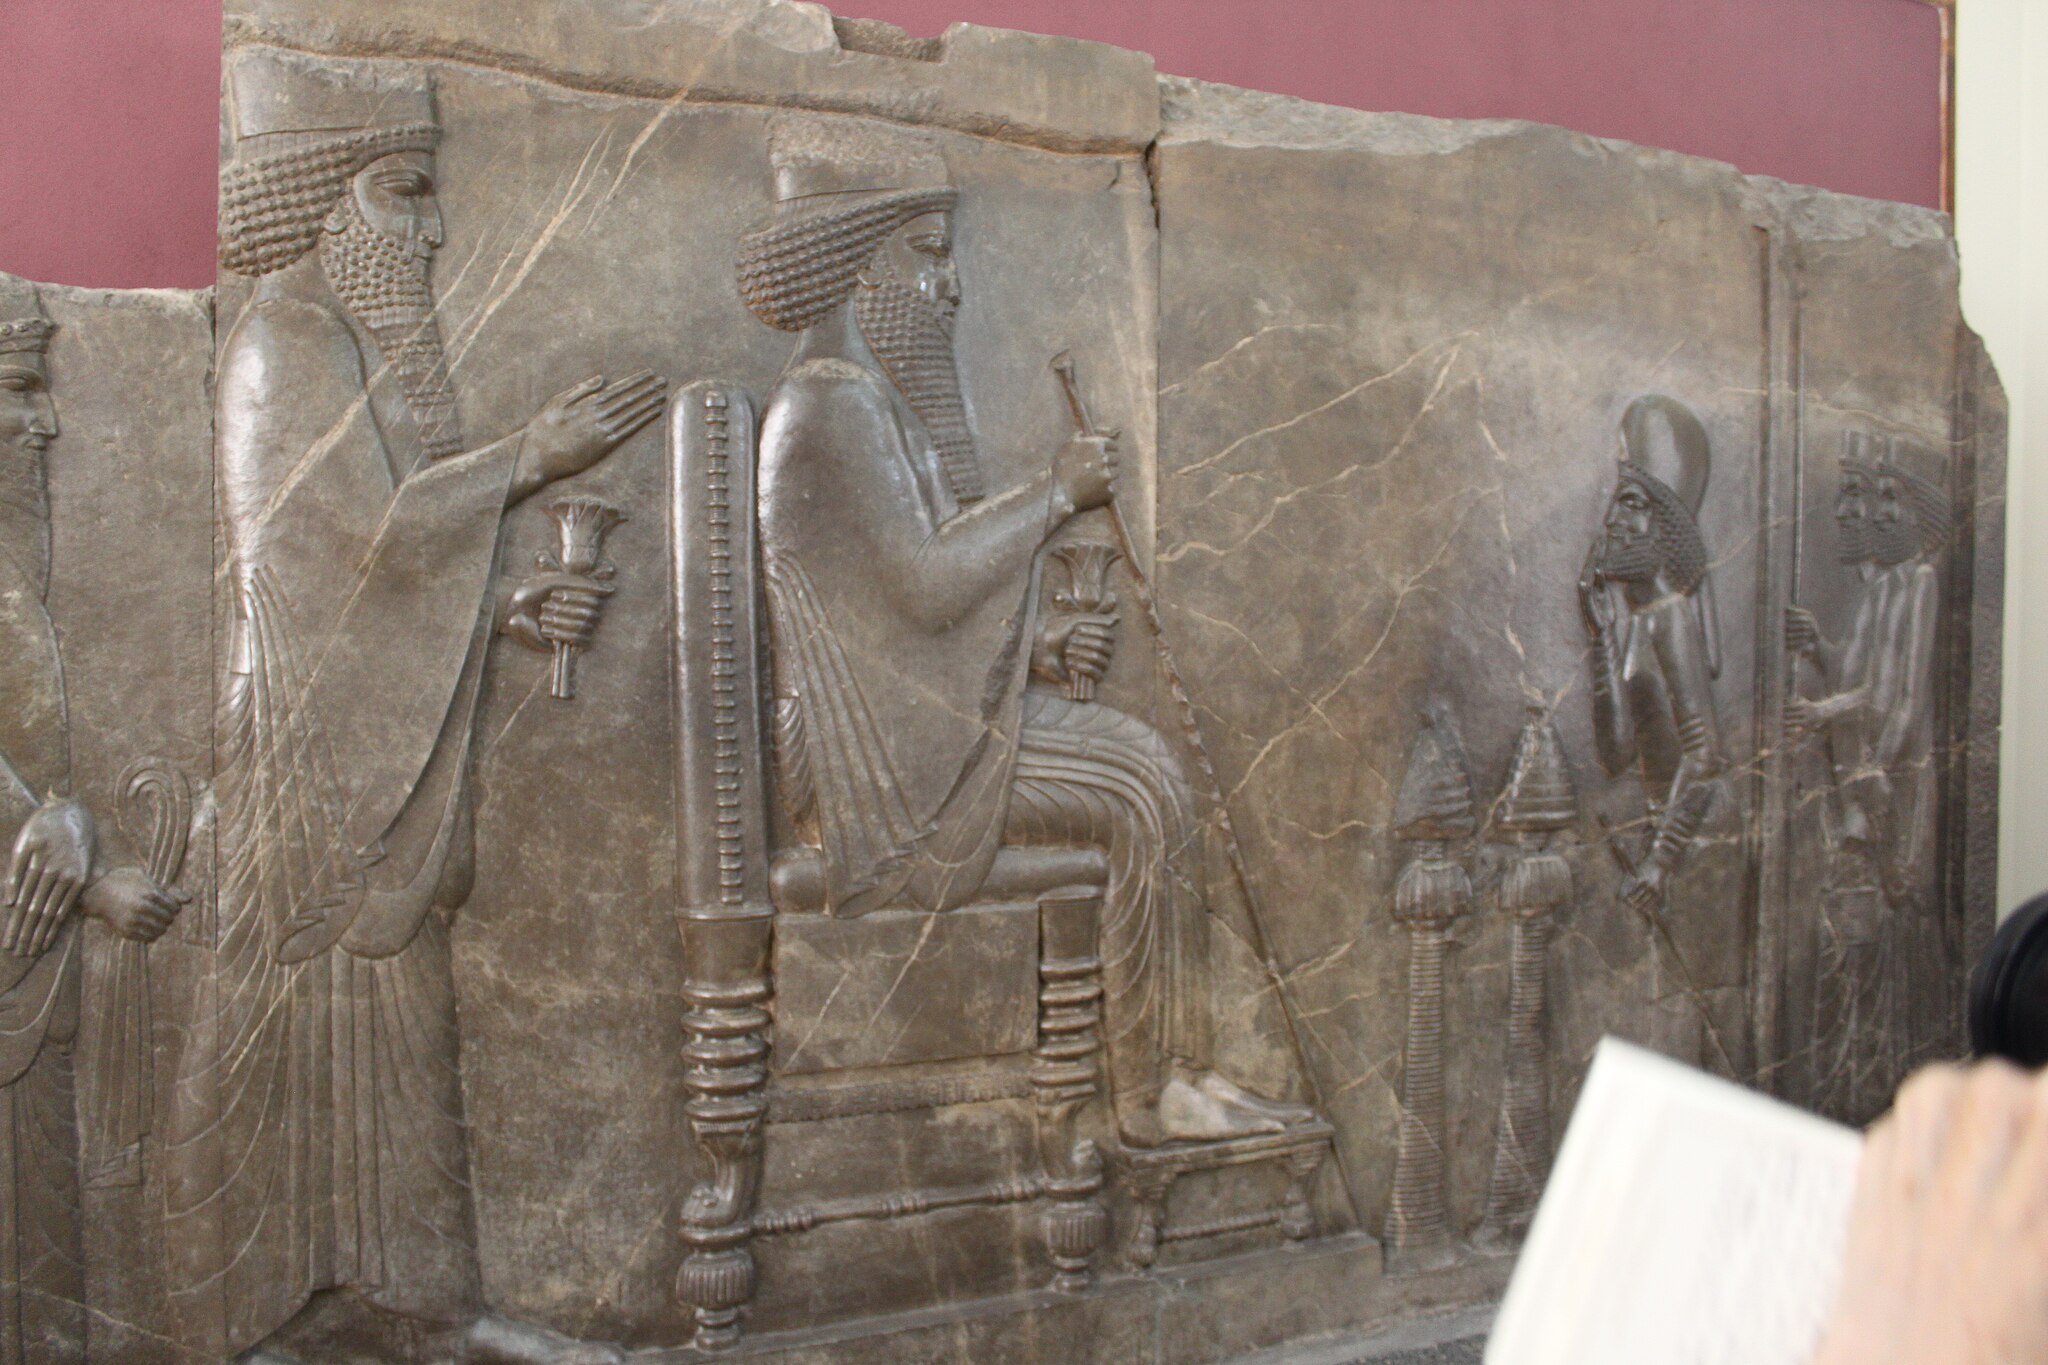
Title: Audience scene of Darius (or Xerxes I) - National museum of Iran
Description: Audience scene of Darius (or Xerxes I) - National museum of Iran
Date: 2015-09-23 09:58:46
Categories: Self-published work, Audience scene of Darius (or Xerxes I)